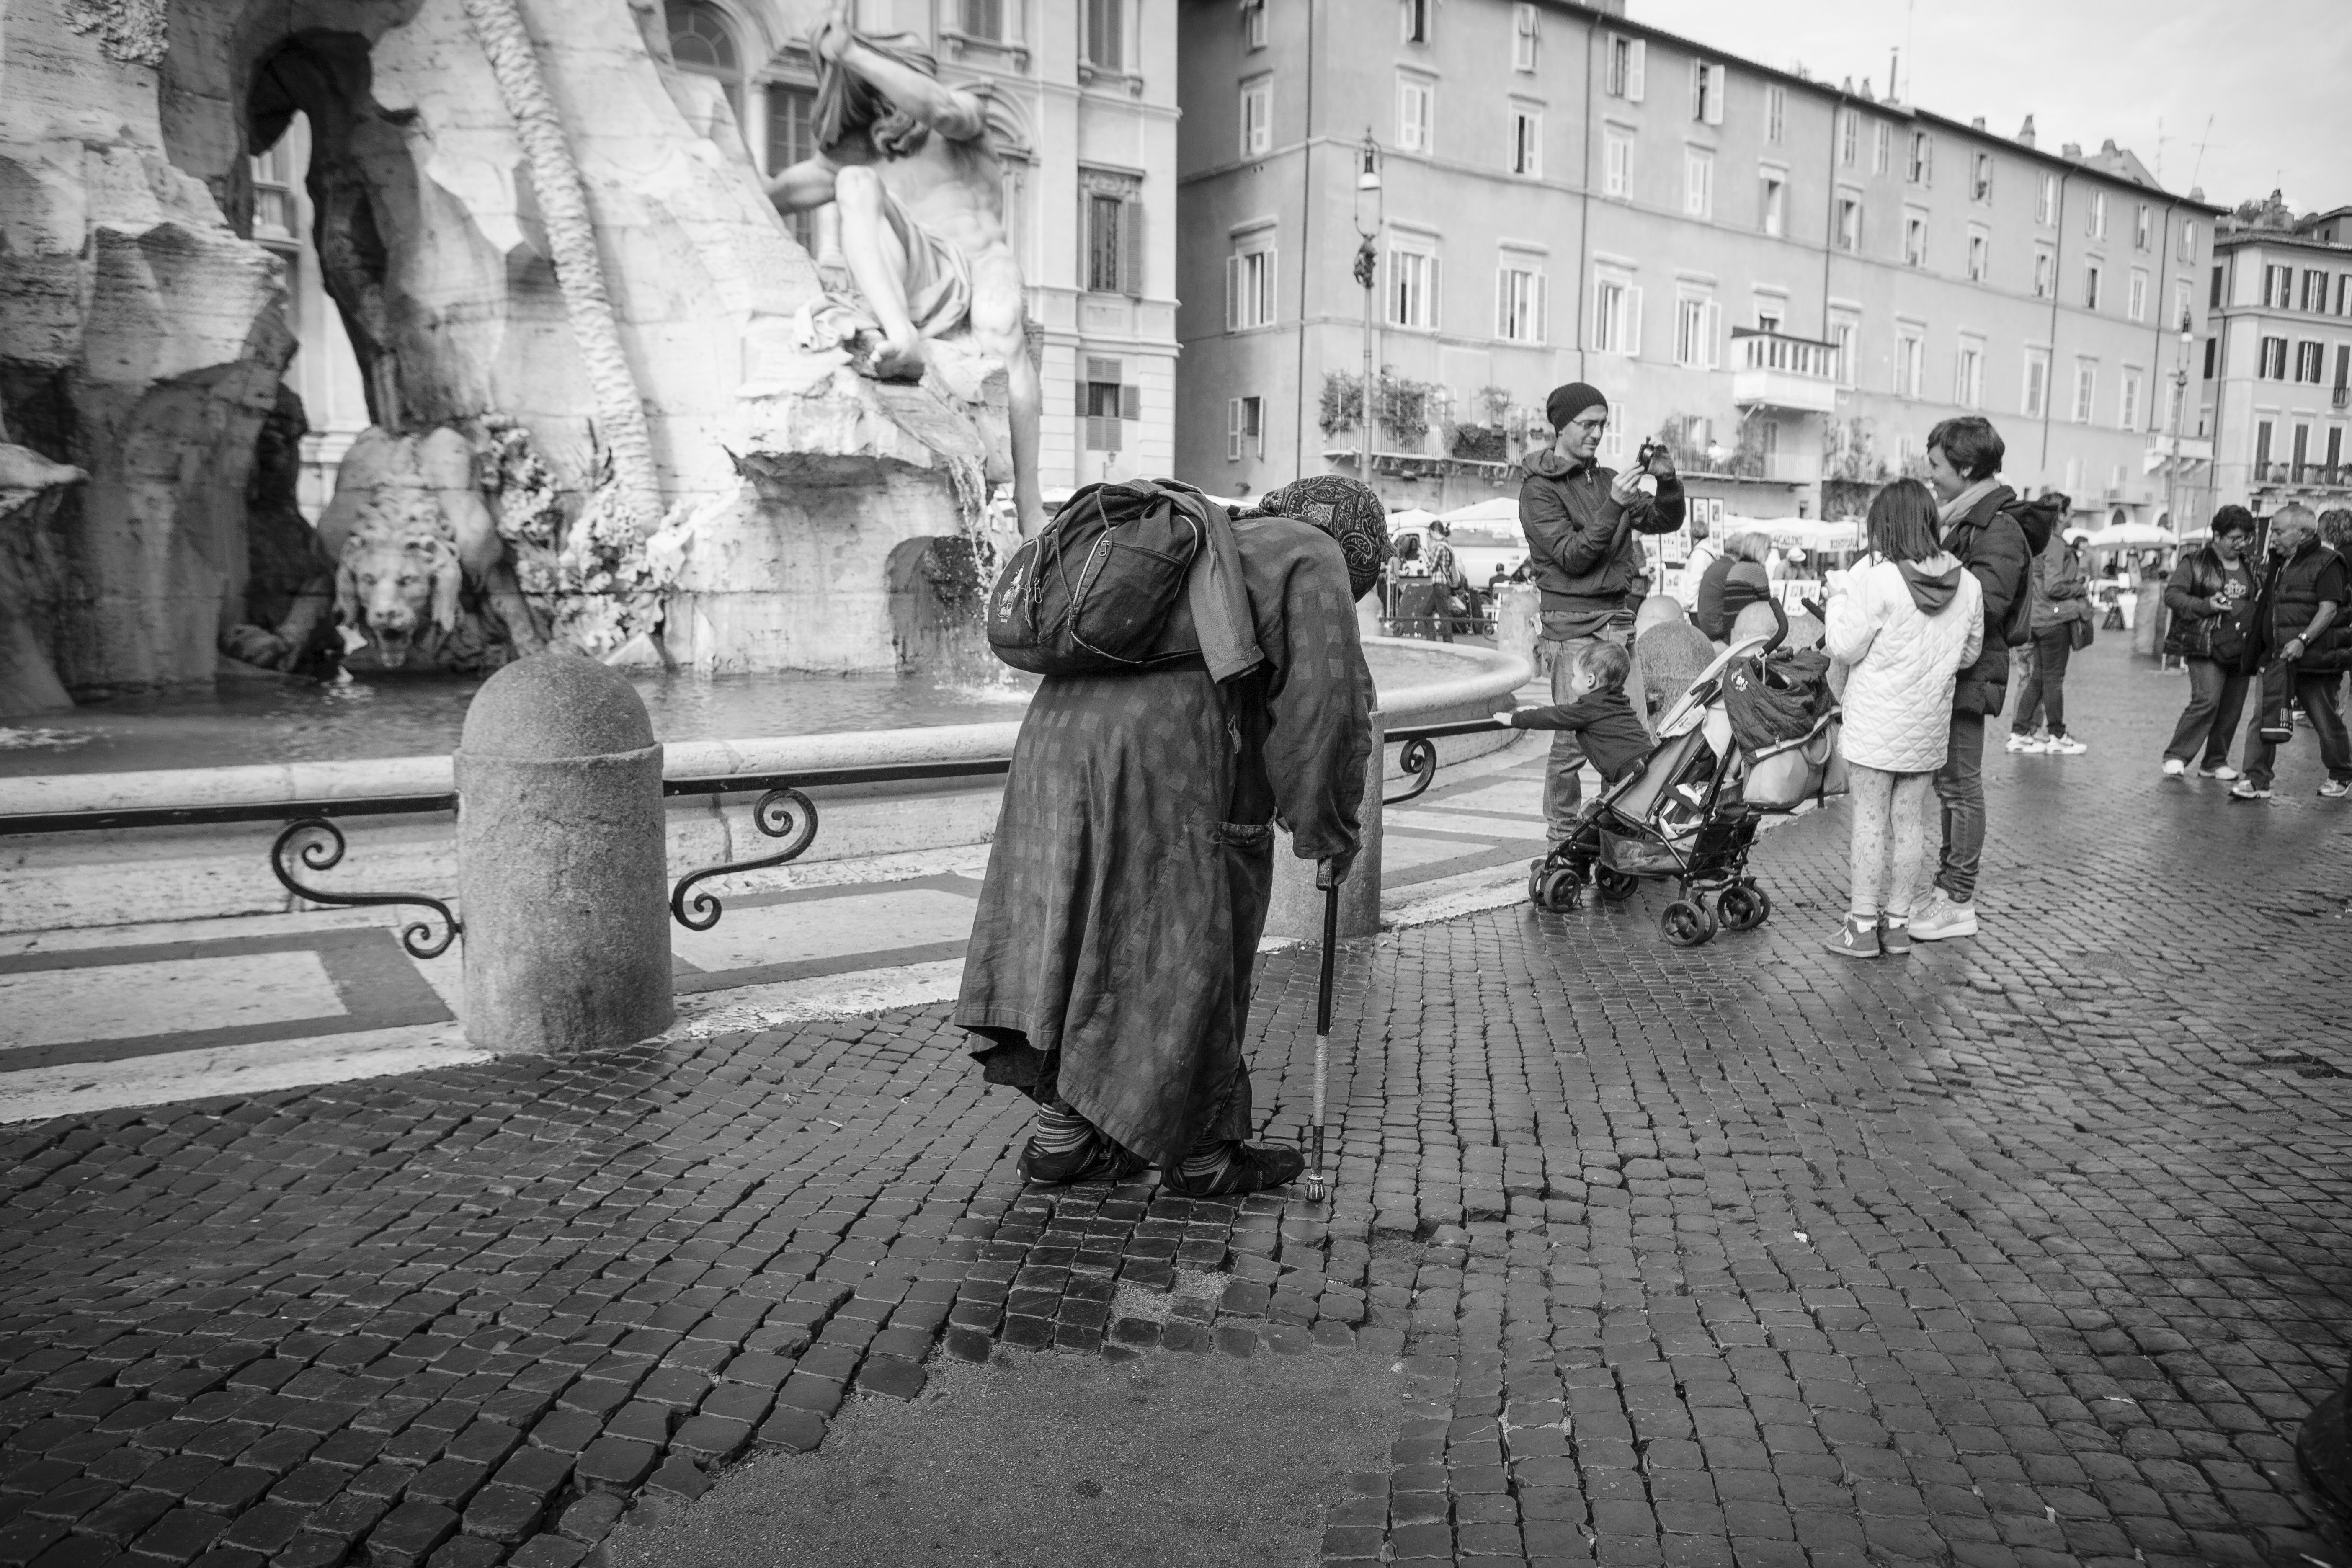
black and white, people, road, white, street, photography, color, italy, black, monochrome, rome, temple, infrastructure, photograph, snapshot, image, beggar, monochrome photography, piazza navona